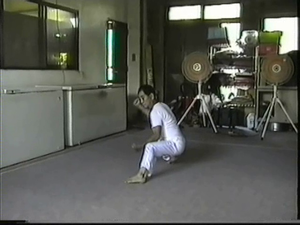
Kosei Nishihira est un karatéka et maître des arts martiaux Japonais.